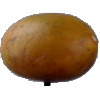
Label: Cucumber Ripe 2